Australia in the Eurovision Song Contest 2017

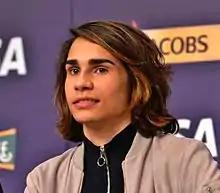
Isaiah Firebrace during a press meet and greet

According to Eurovision rules, all nations with the exceptions of the host country and the "Big Five" (France, Germany, Italy, Spain and the United Kingdom) are required to qualify from one of two semi-finals in order to compete for the final; the top ten countries from each semi-final progress to the final. The European Broadcasting Union (EBU) split up the competing countries into six different pots based on voting patterns from previous contests, with countries with favourable voting histories put into the same pot. On 31 January 2017, a special allocation draw was held which placed each country into one of the two semi-finals, as well as which half of the show they would perform in. Australia was placed into the first semi-final, to be held on 9 May 2017, and was scheduled to perform in the first half of the show.